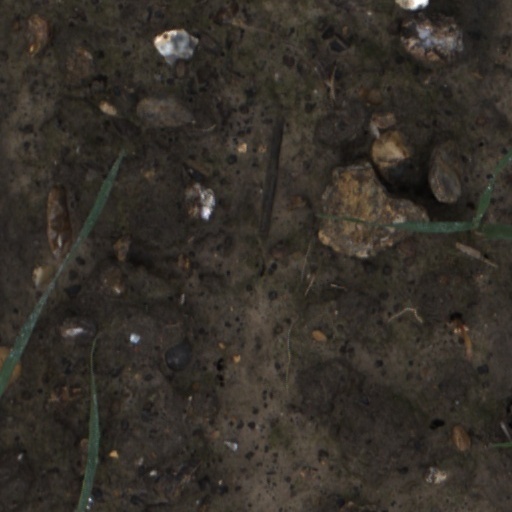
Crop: wheat